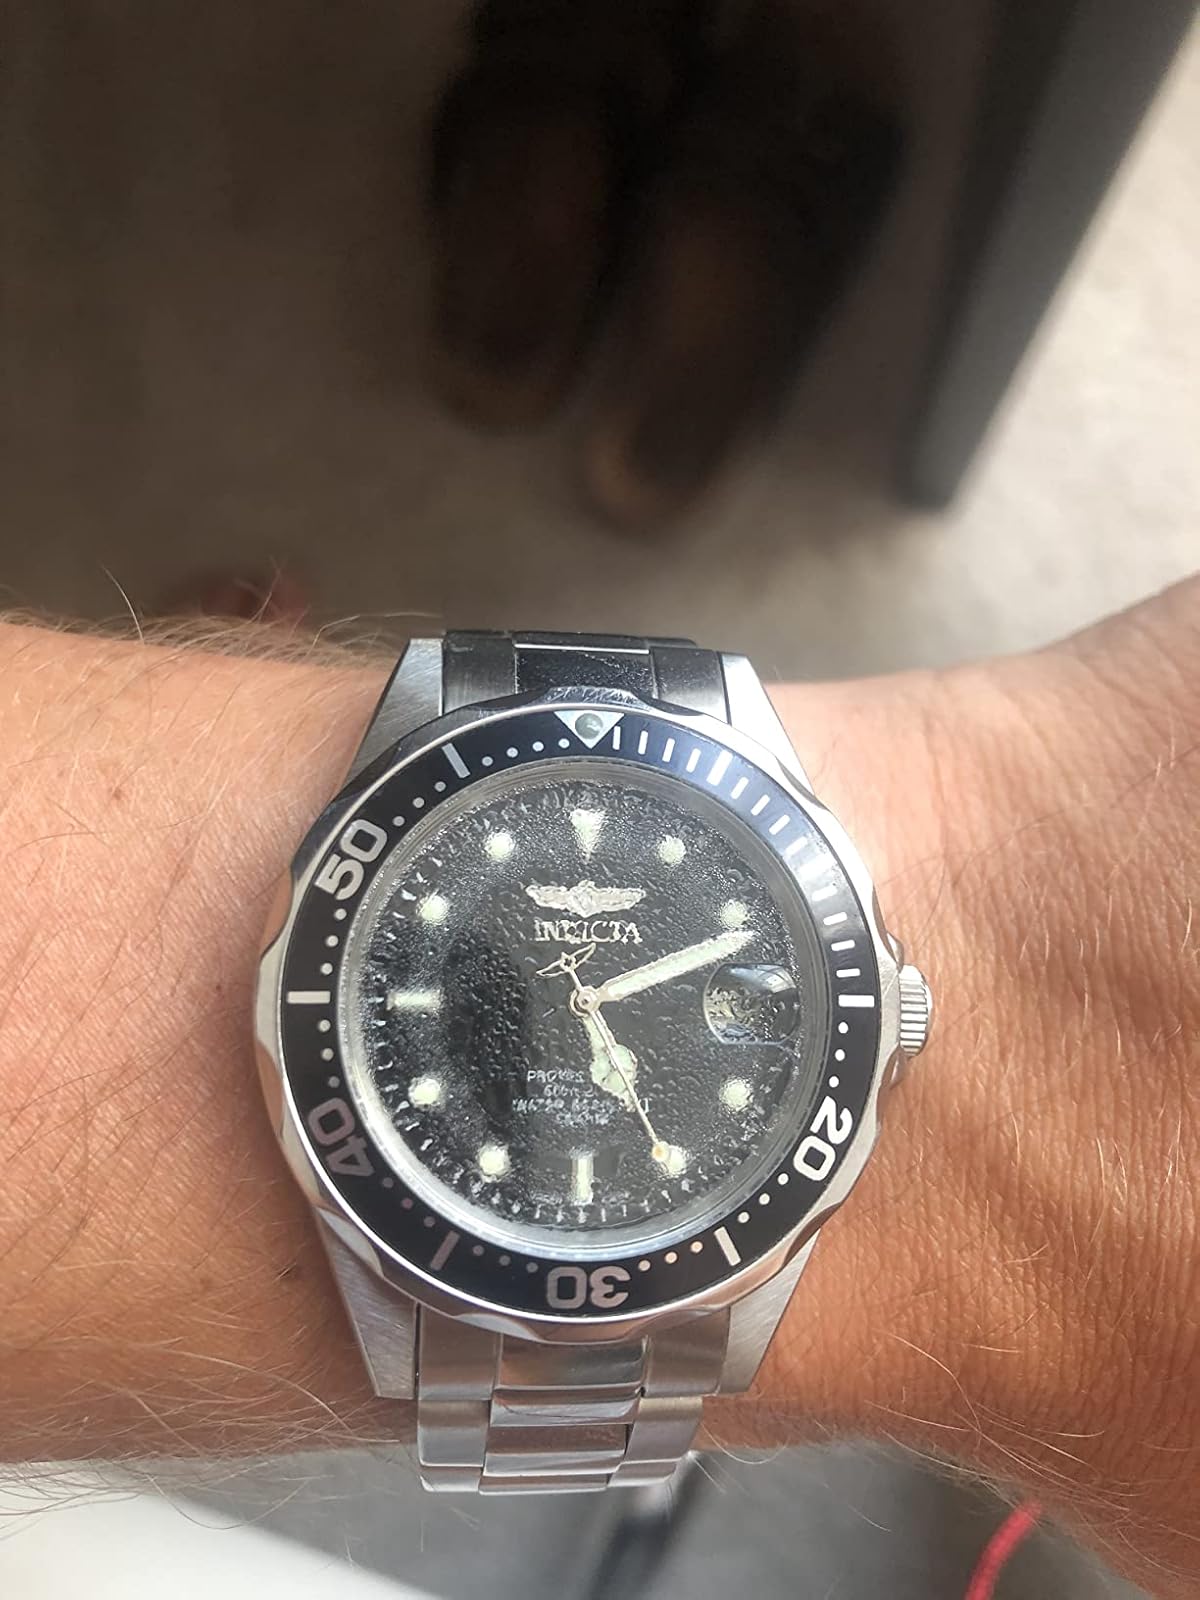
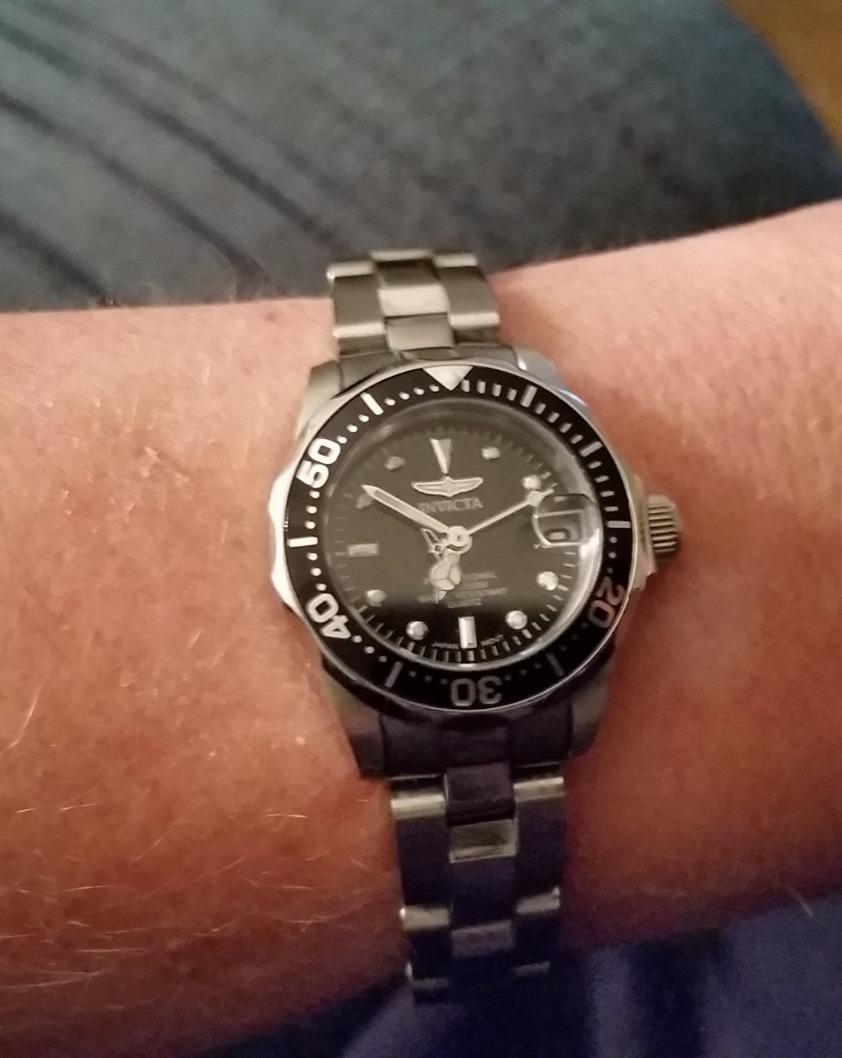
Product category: accessories_watch
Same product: yes